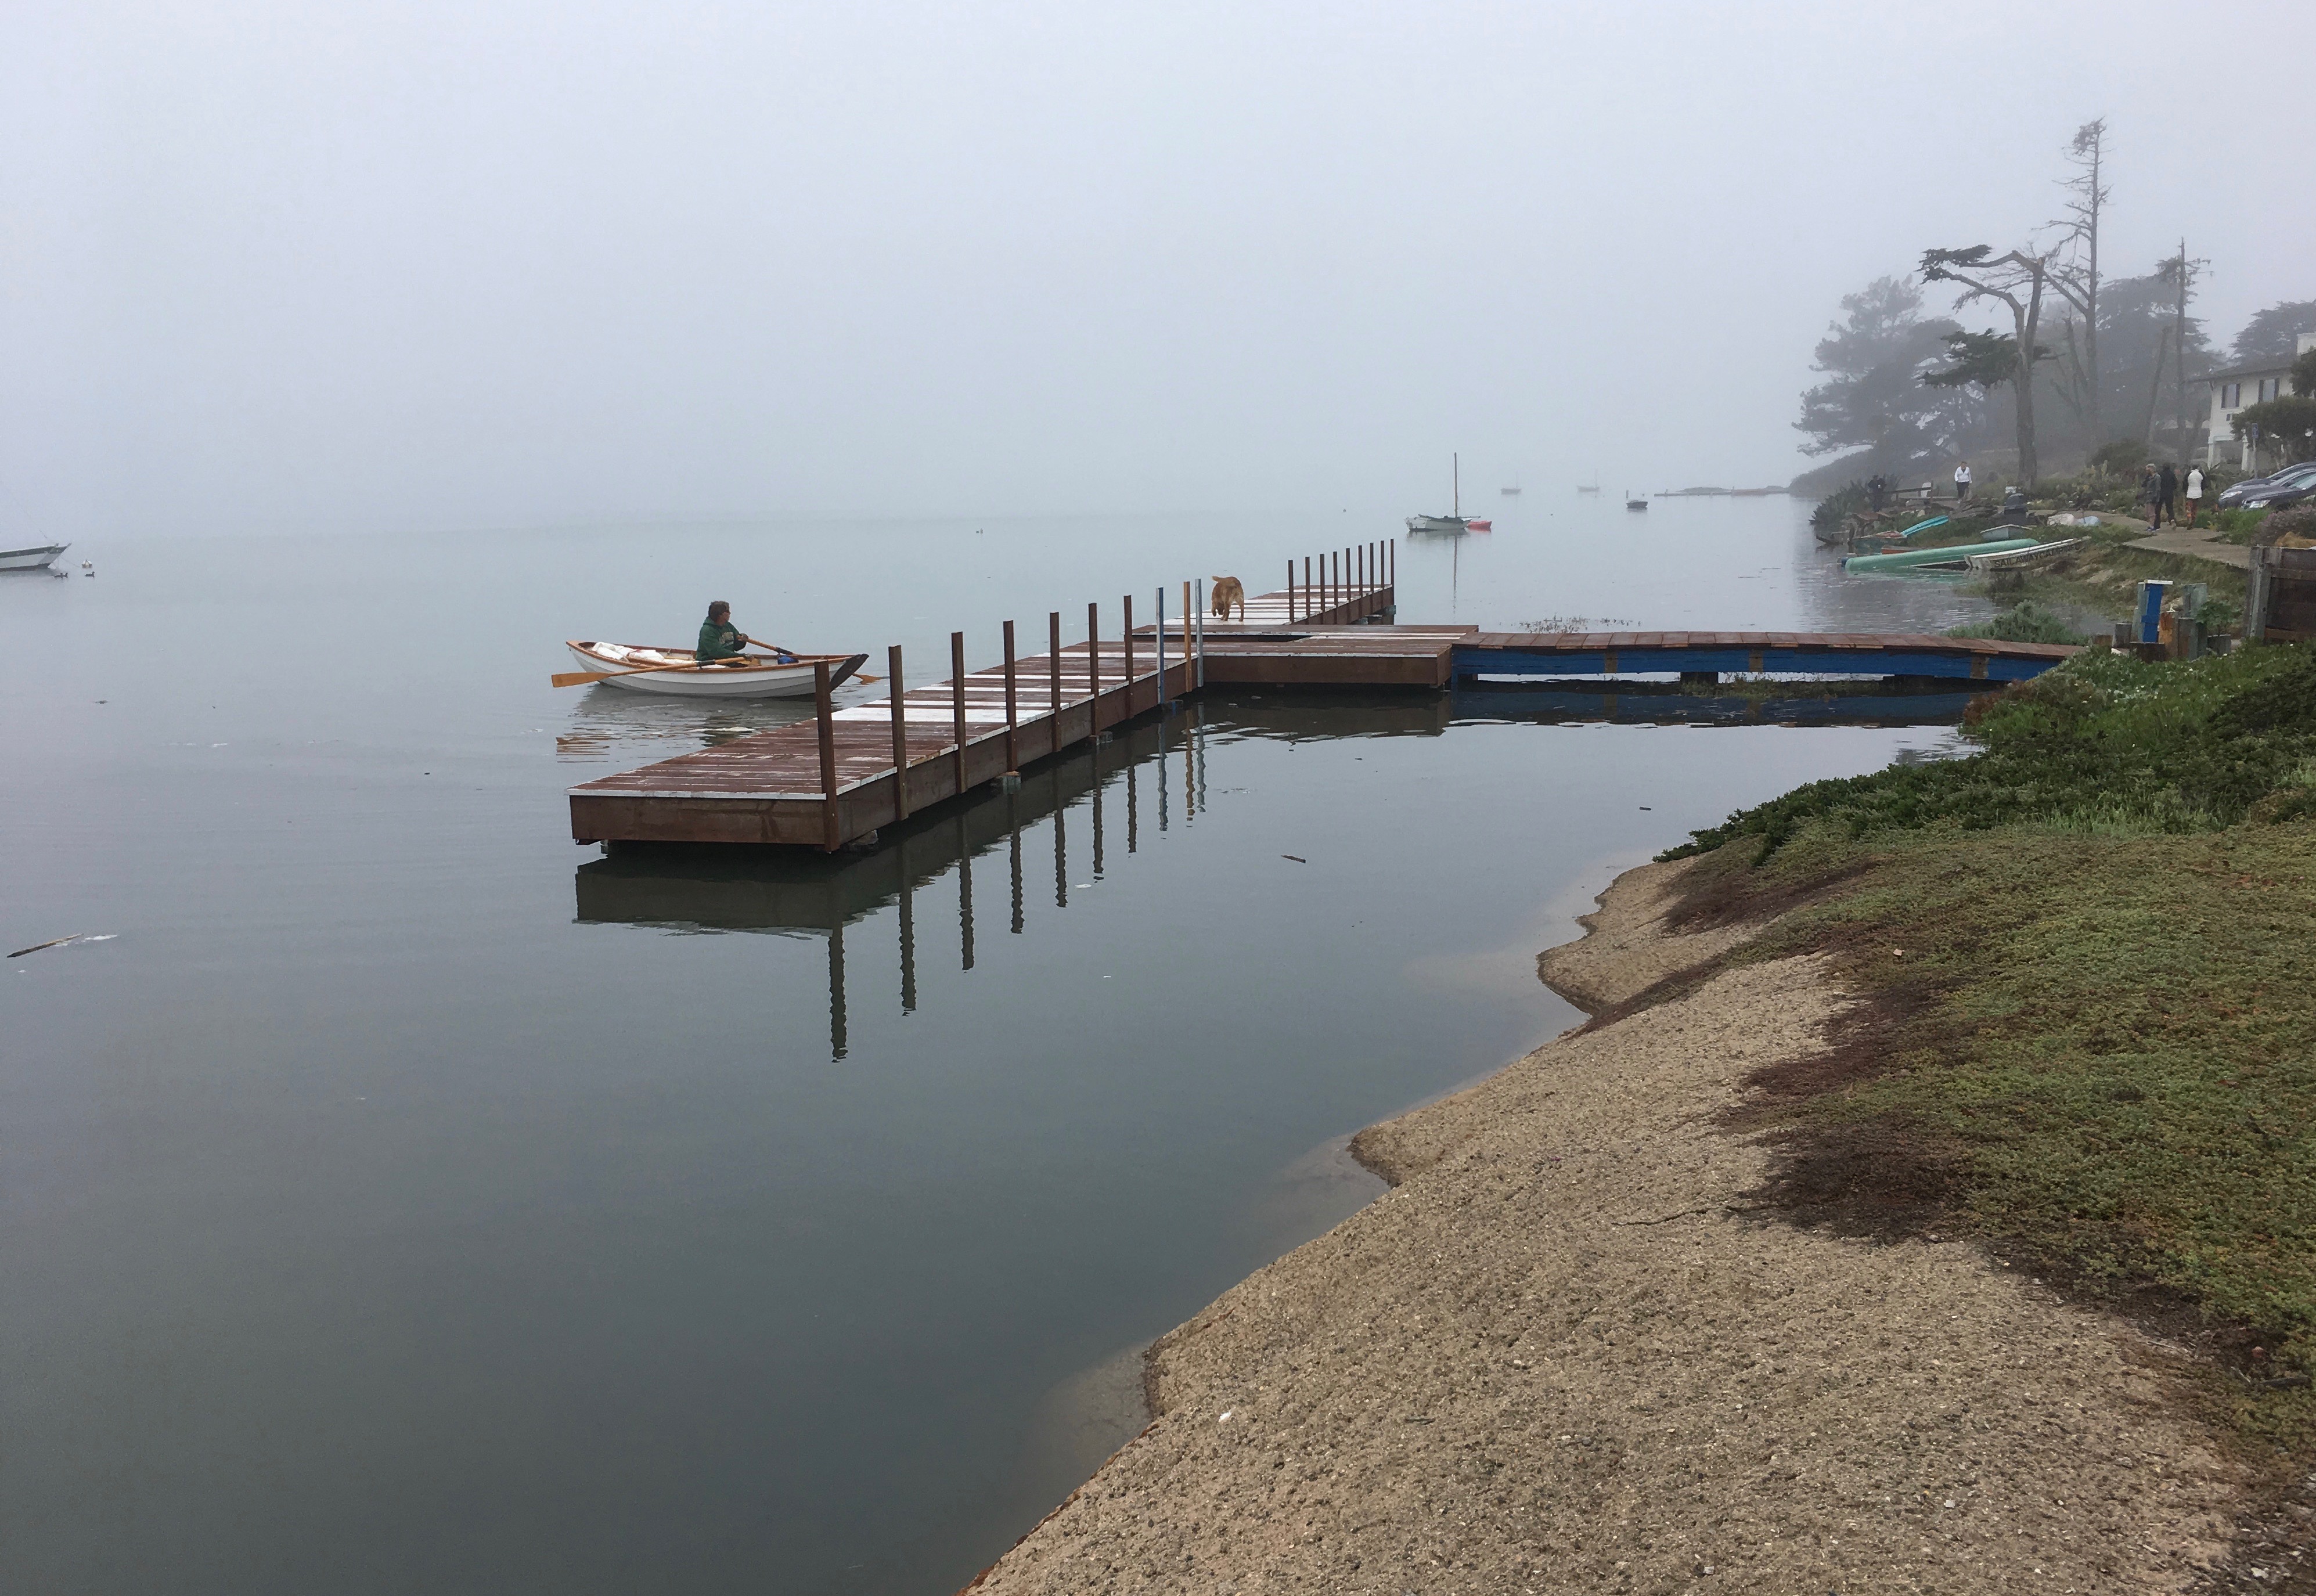
sea, coast, dock, shore, pier, river, explore, bay, reservoir, waterway, channel, breakwater, kingtides, morrobaykingtide, baywoodcalifornia, baywoodpierremake, morrobay, desirabletrail, atmospheric phenomenon